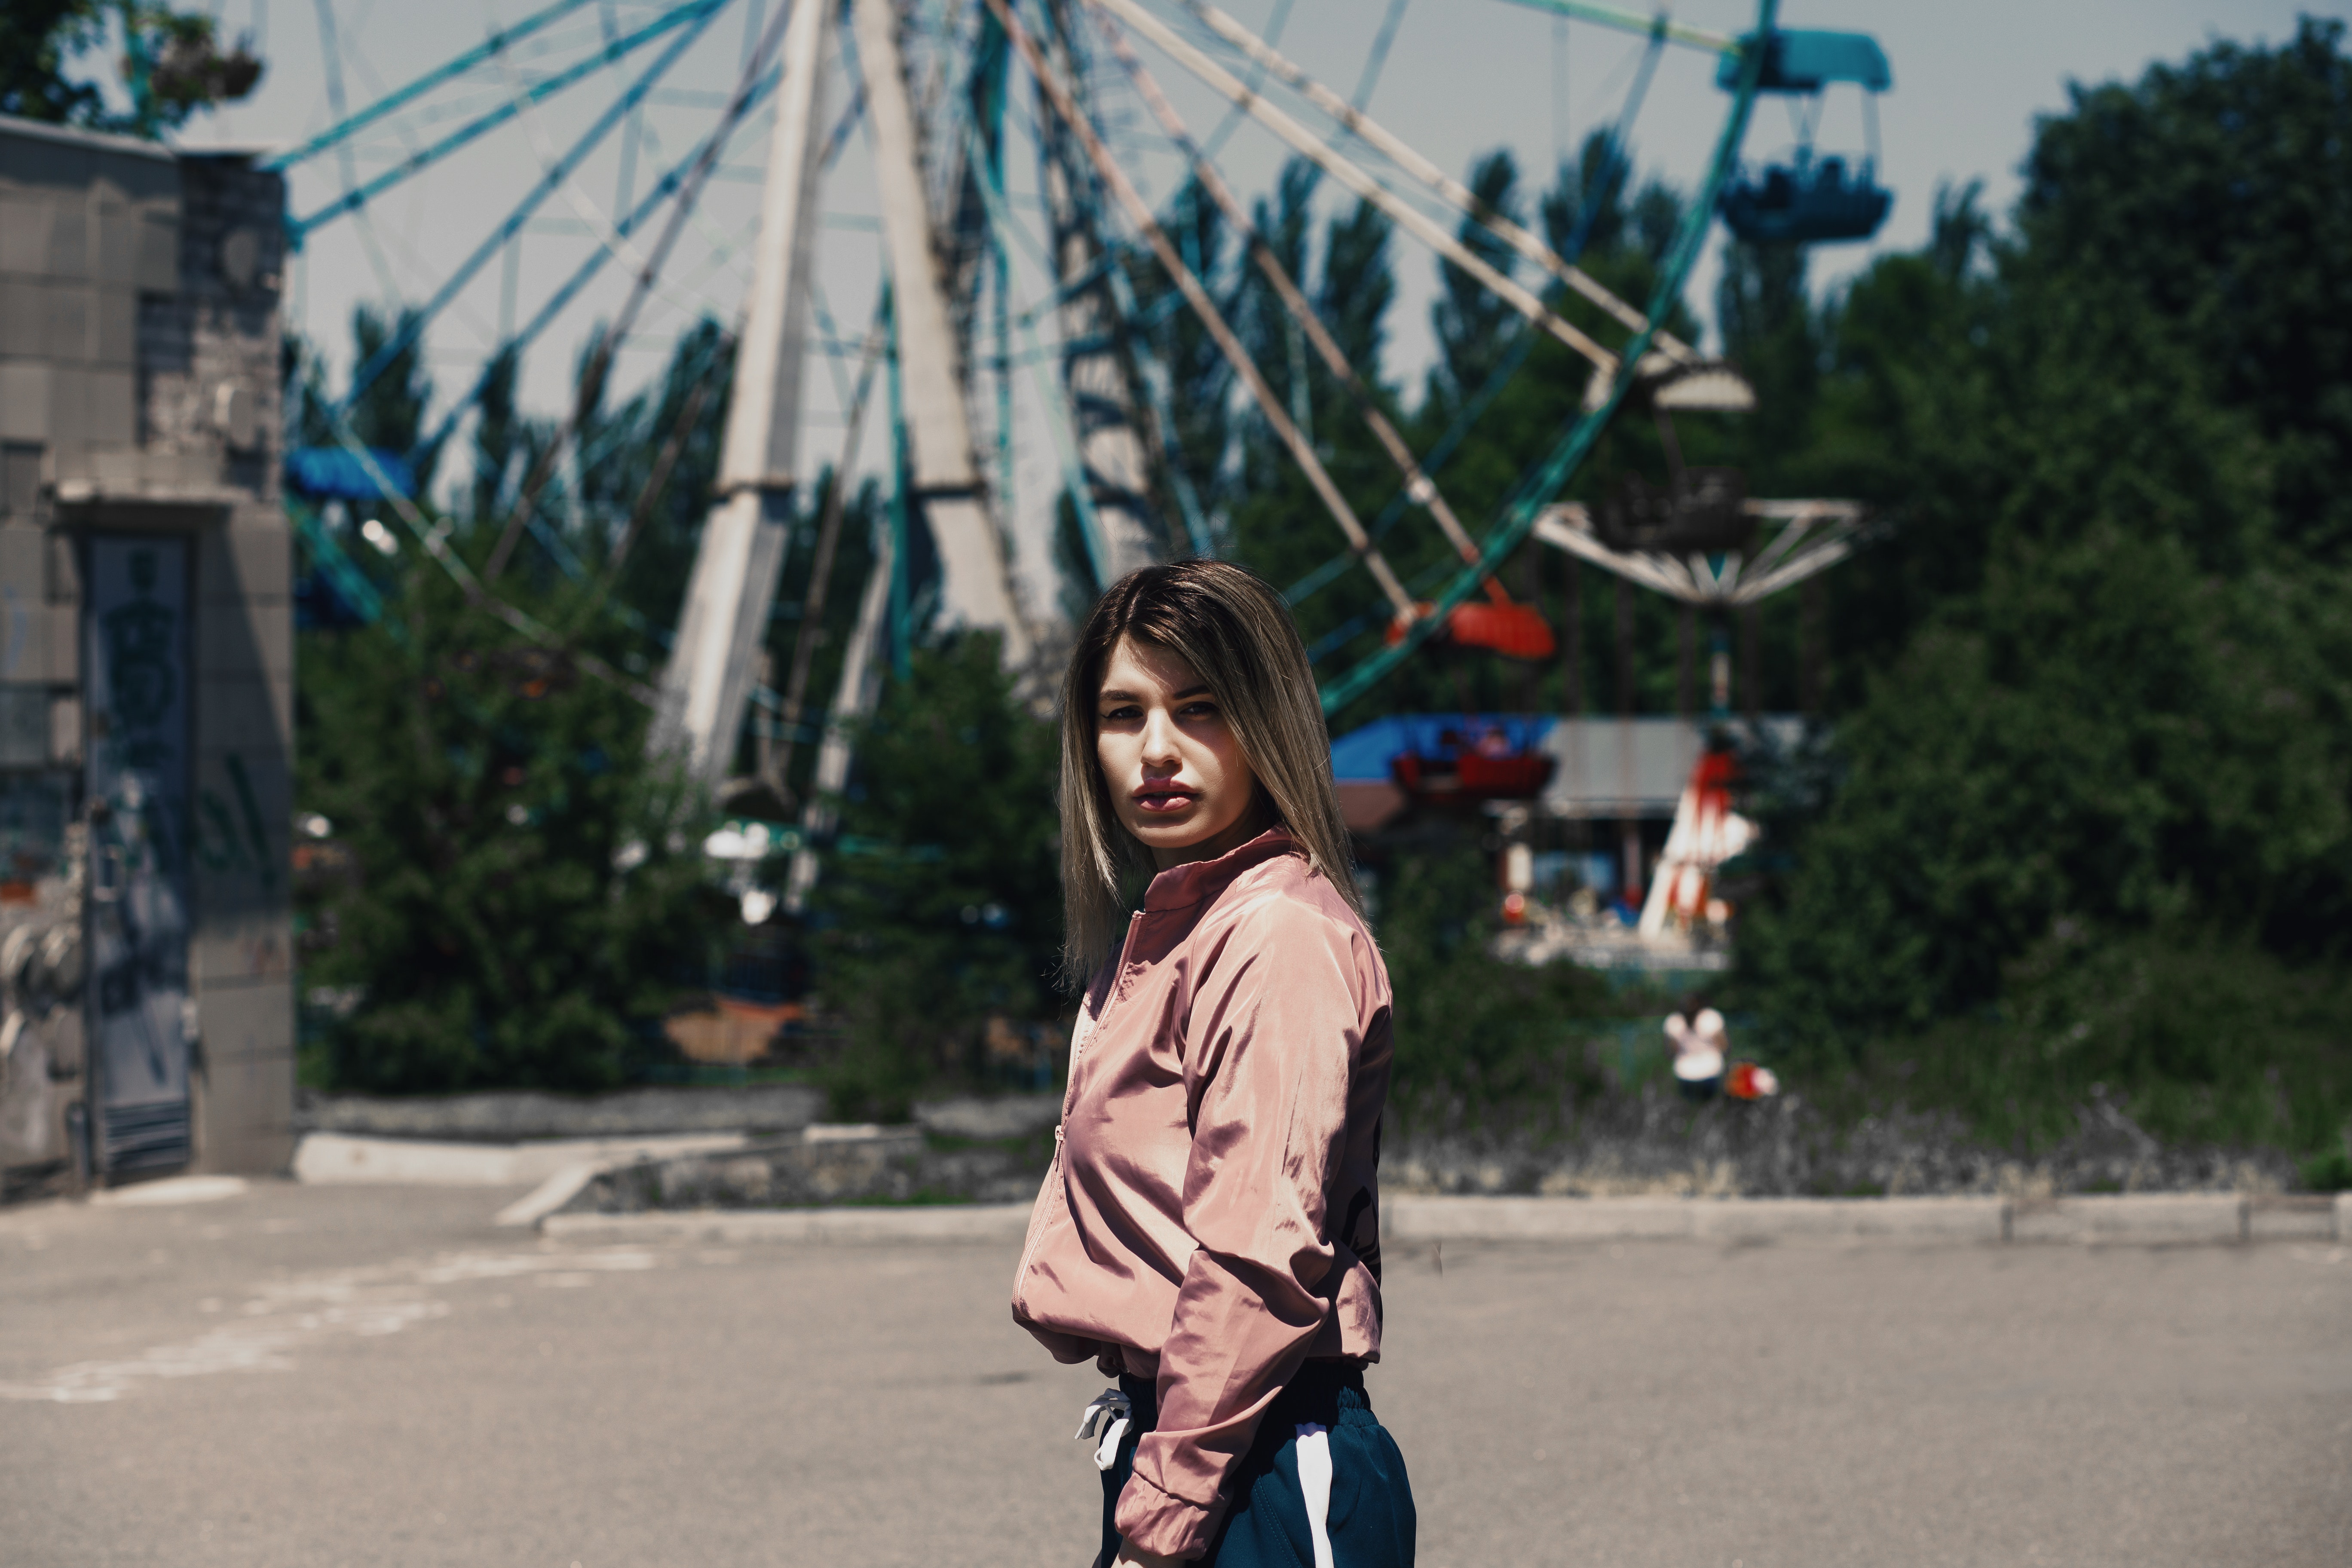
photograph, street fashion, snapshot, urban area, fashion, tree, footwear, photography, infrastructure, street, travel, road, recreation, plant, vacation, style, vehicle, city, tourism